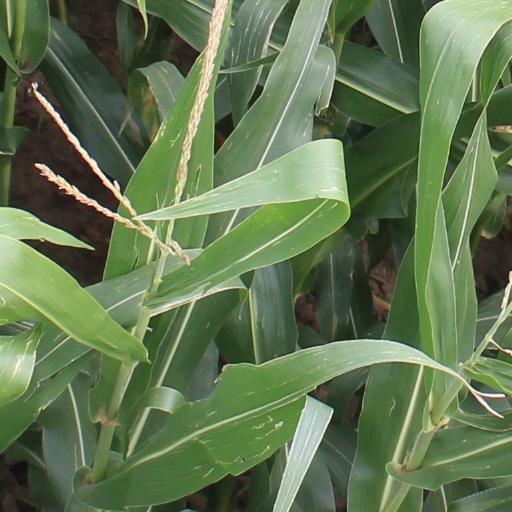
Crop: maize; corn